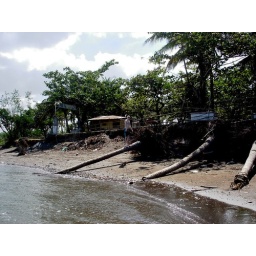
Me on tree near river that is near ocean